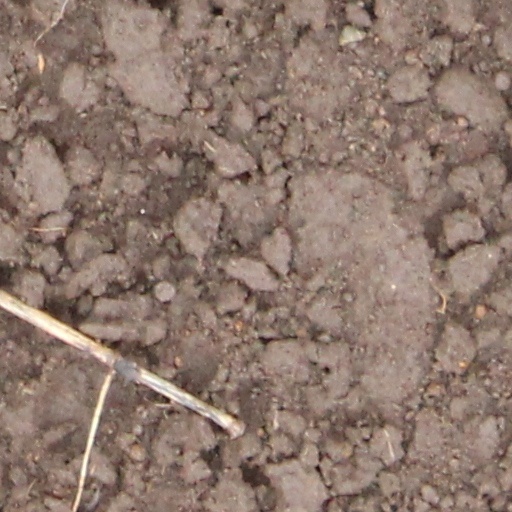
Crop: wheat